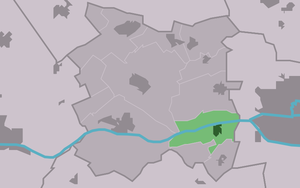
Deinum est un village de la commune néerlandaise de Waadhoeke, dans la province de Frise.